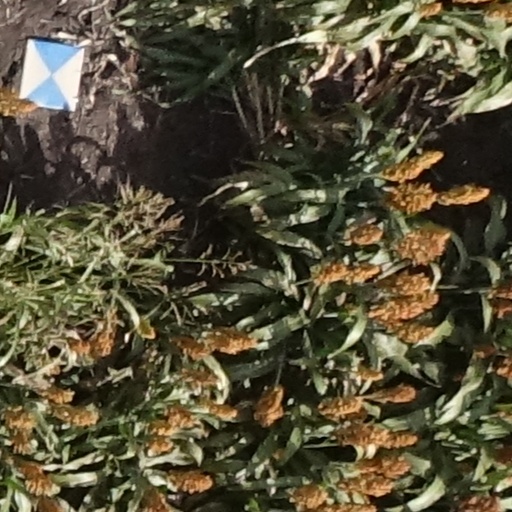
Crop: sorghum